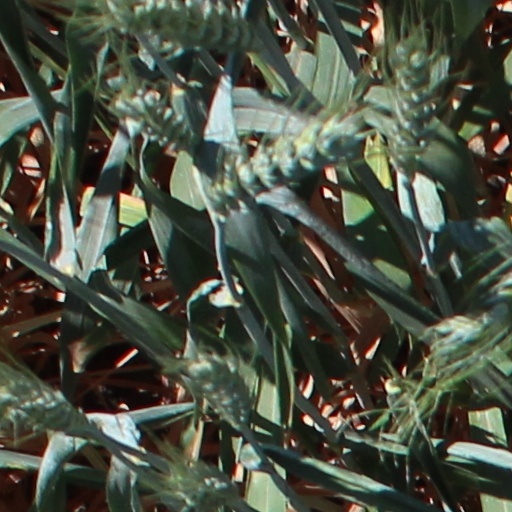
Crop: wheat